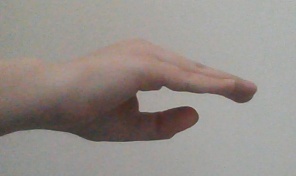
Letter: jeem